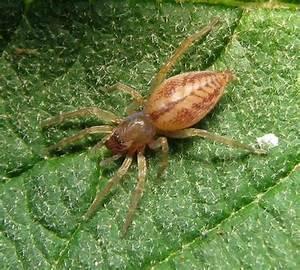
spider